Indigenous peoples of the Philippines

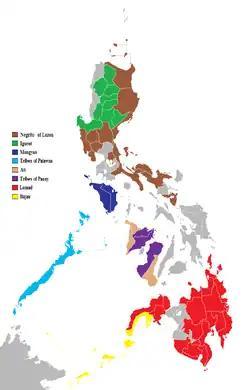
A map showing the traditional homelands of the indigenous peoples of the Philippines by province

The indigenous peoples of the Philippines are ethnolinguistic groups or subgroups that maintain partial isolation or independence throughout the colonial era, and have retained much of their traditional pre-colonial culture and practices.